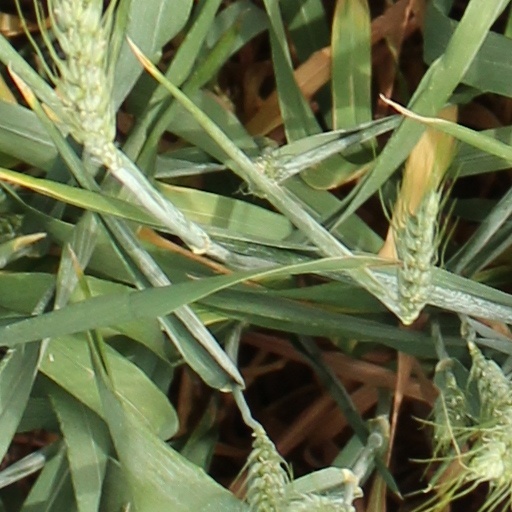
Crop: wheat